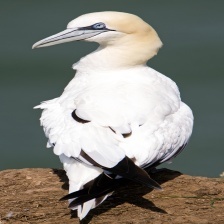
Species: NORTHERN GANNET
Scientific name: MORUS BASSANUS